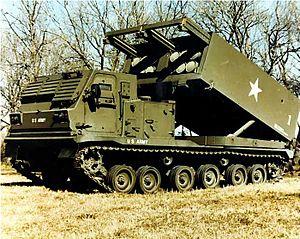
L'armée égyptienne est l'ensemble des forces militaires terrestres de l'Égypte, l'une des quatre branches des Forces armées égyptiennes.